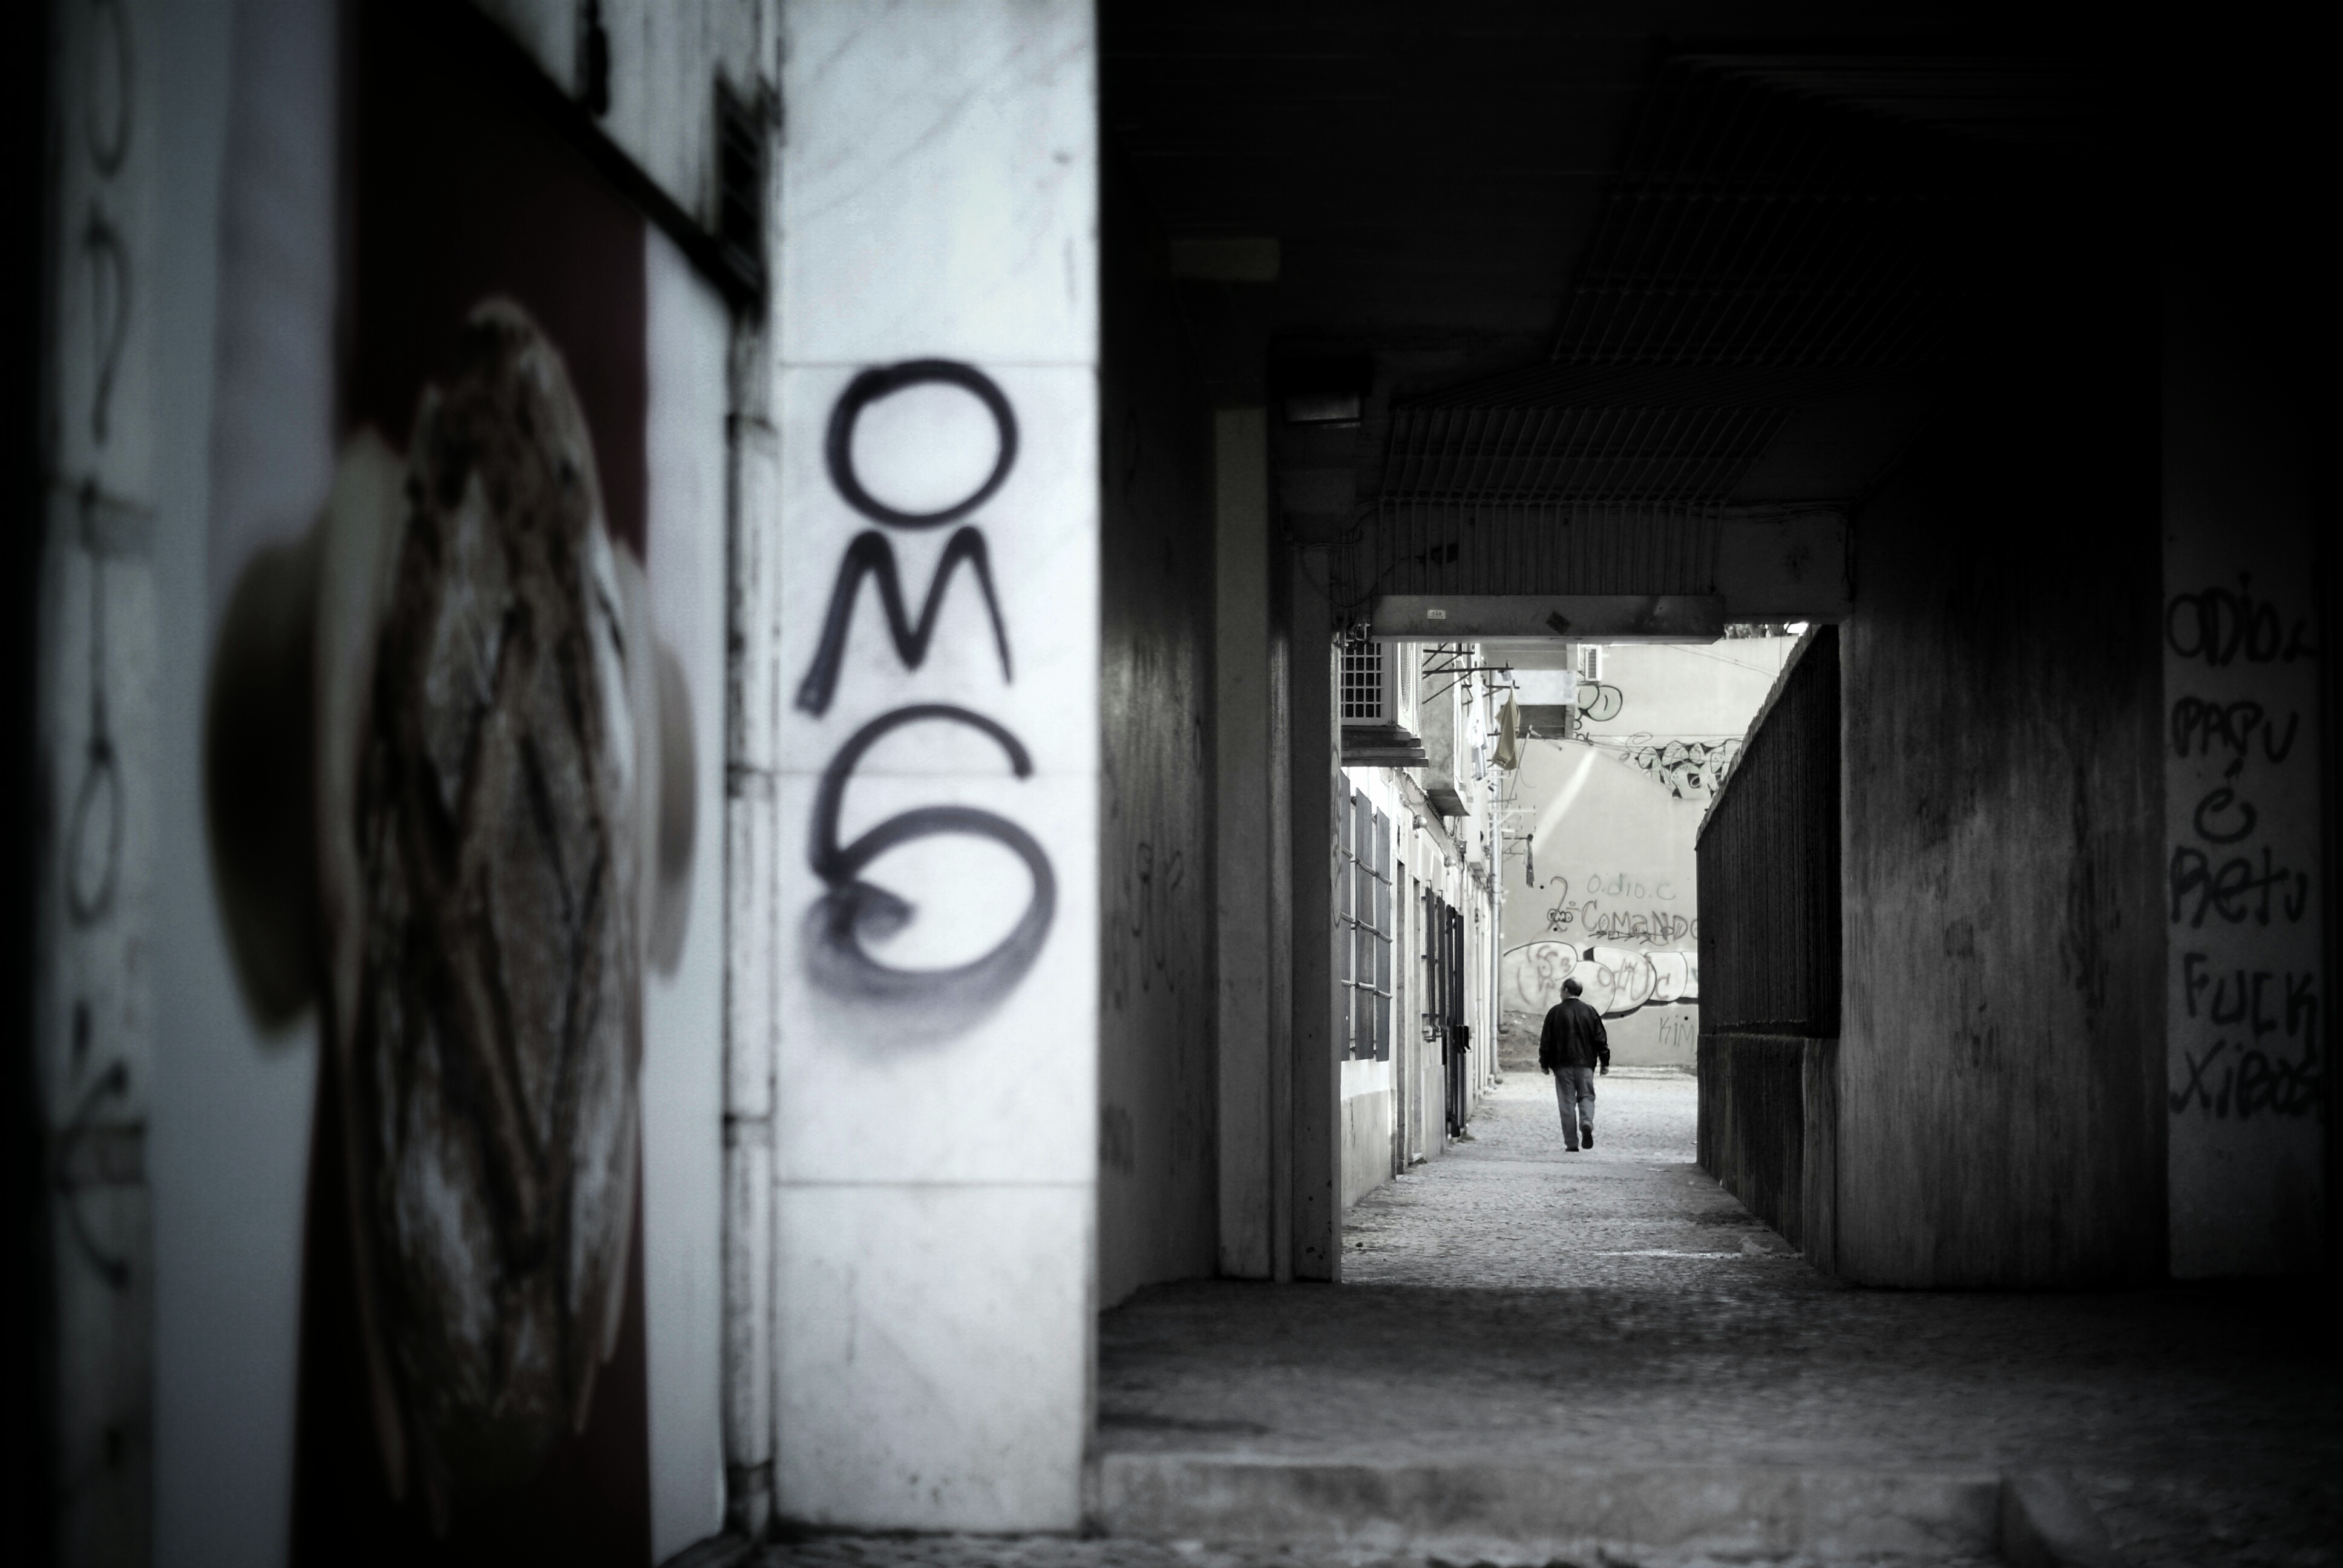
creative, light, black and white, people, road, white, street, night, photography, alley, urban, social, dslr, lens, color, darkness, black, monochrome, streetphotography, bw, blackandwhite, blackwhite, streets, art, 50mm, shooting, moments, infrastructure, public, snapshot, prime, sony, pretoebranco, rua, streetphoto, branco, moment, unposed, pretobranco, preto, sp, dslra200, pb, inpublic, fotografiaderua, streetmoments, lavinha, sal50f18, a200, sal, jo olavinha, urban area, monochrome photography, film noir